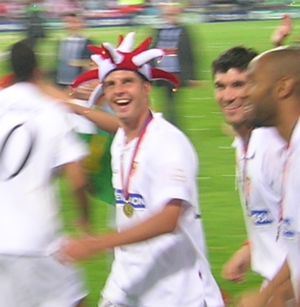
Kepa Blanco González est un footballeur espagnol né le 13 janvier 1984 à Marbella, qui évolue au poste d'attaquant.